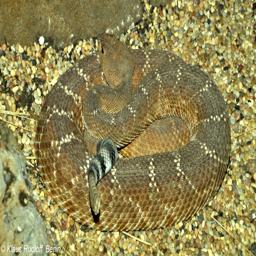
Animal: snakes